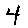
Label: 4